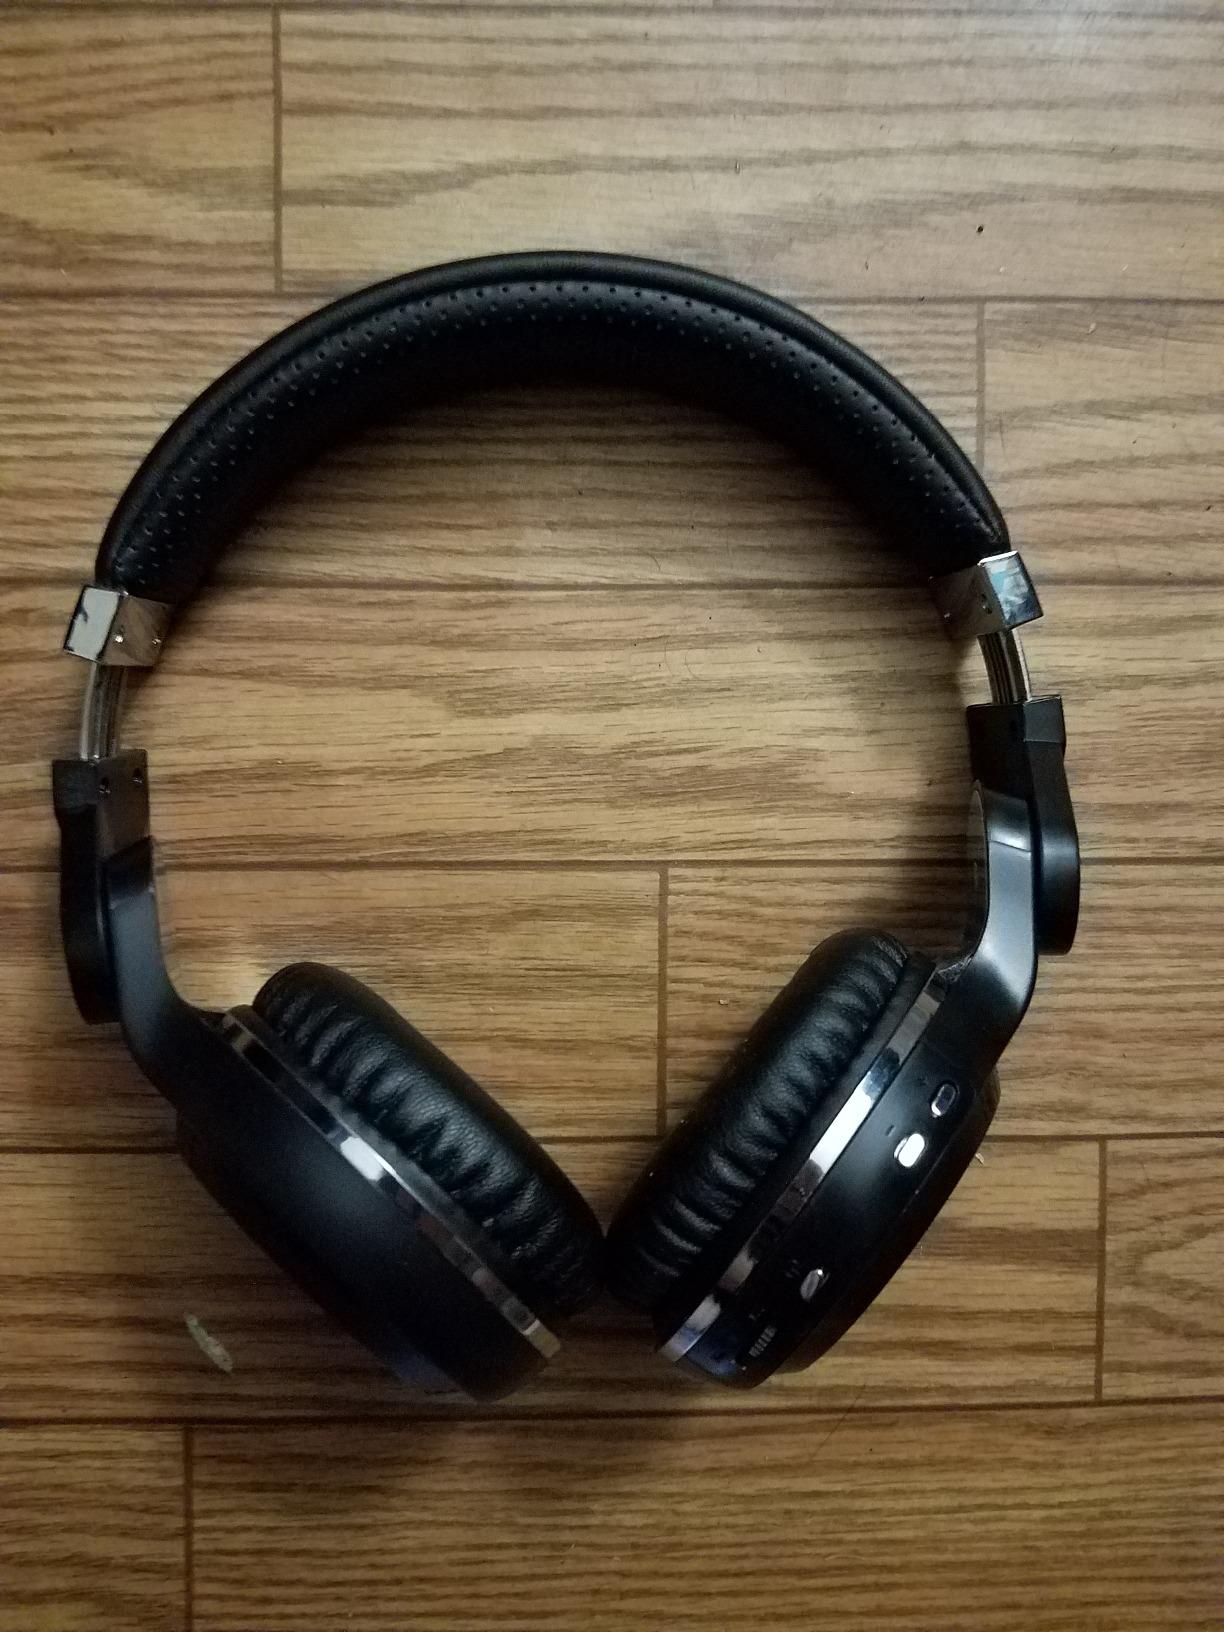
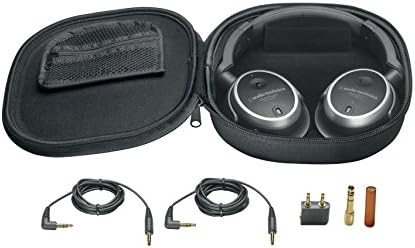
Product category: headphones
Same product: no